The Hen That Laid the Golden Eggs

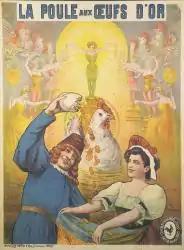
French film poster

The Hen That Laid the Golden Eggs, also known as "The Hen with the Golden Eggs", is a 1905 French silent trick film directed by Gaston Velle. The film is inspired by the eponymous fable by Jean de La Fontaine, itself based on Aesop's fable "The Goose that Laid the Golden Eggs".